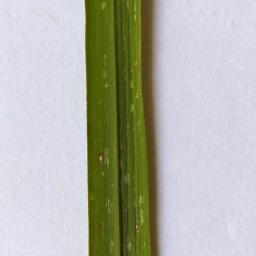
Label: Rice___Leaf_Blast